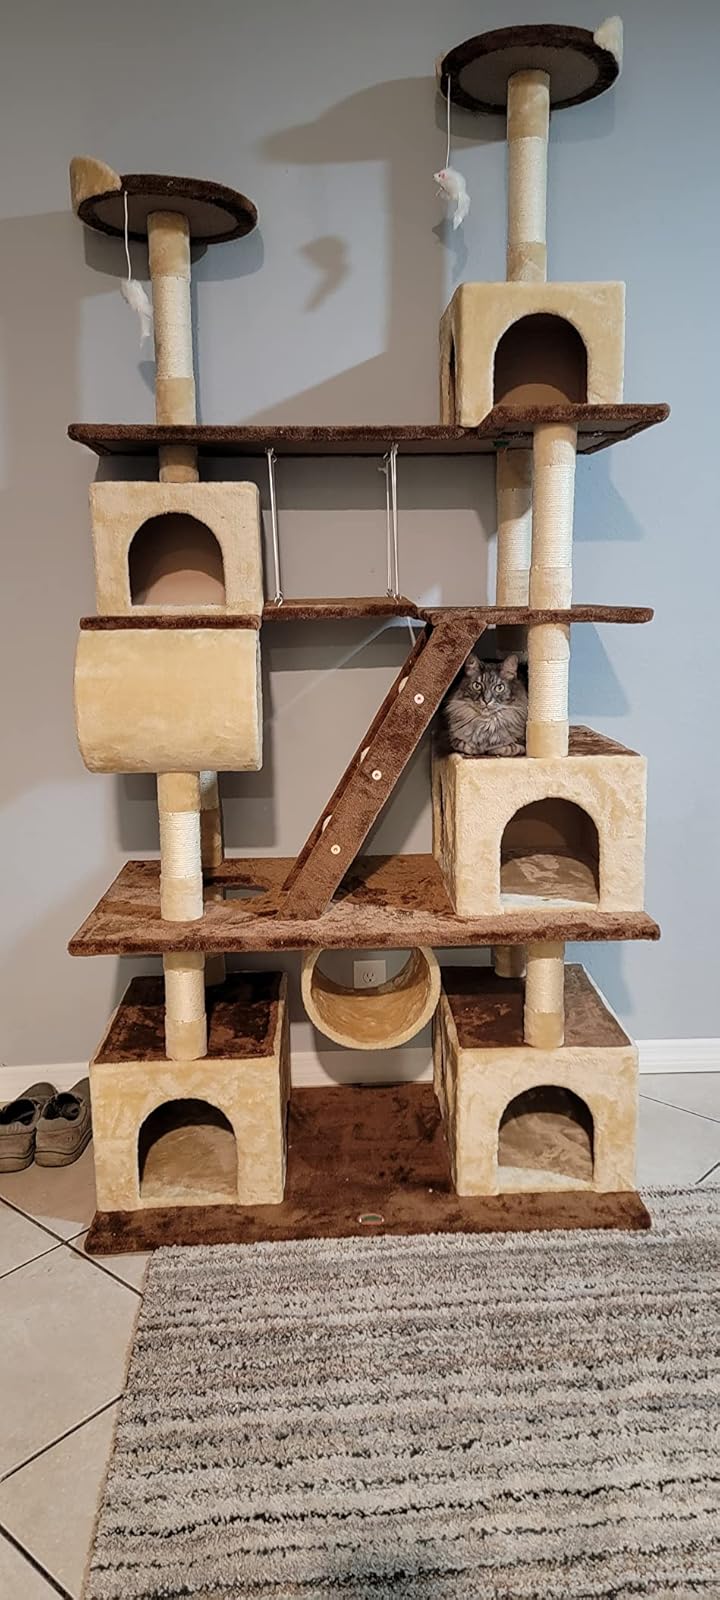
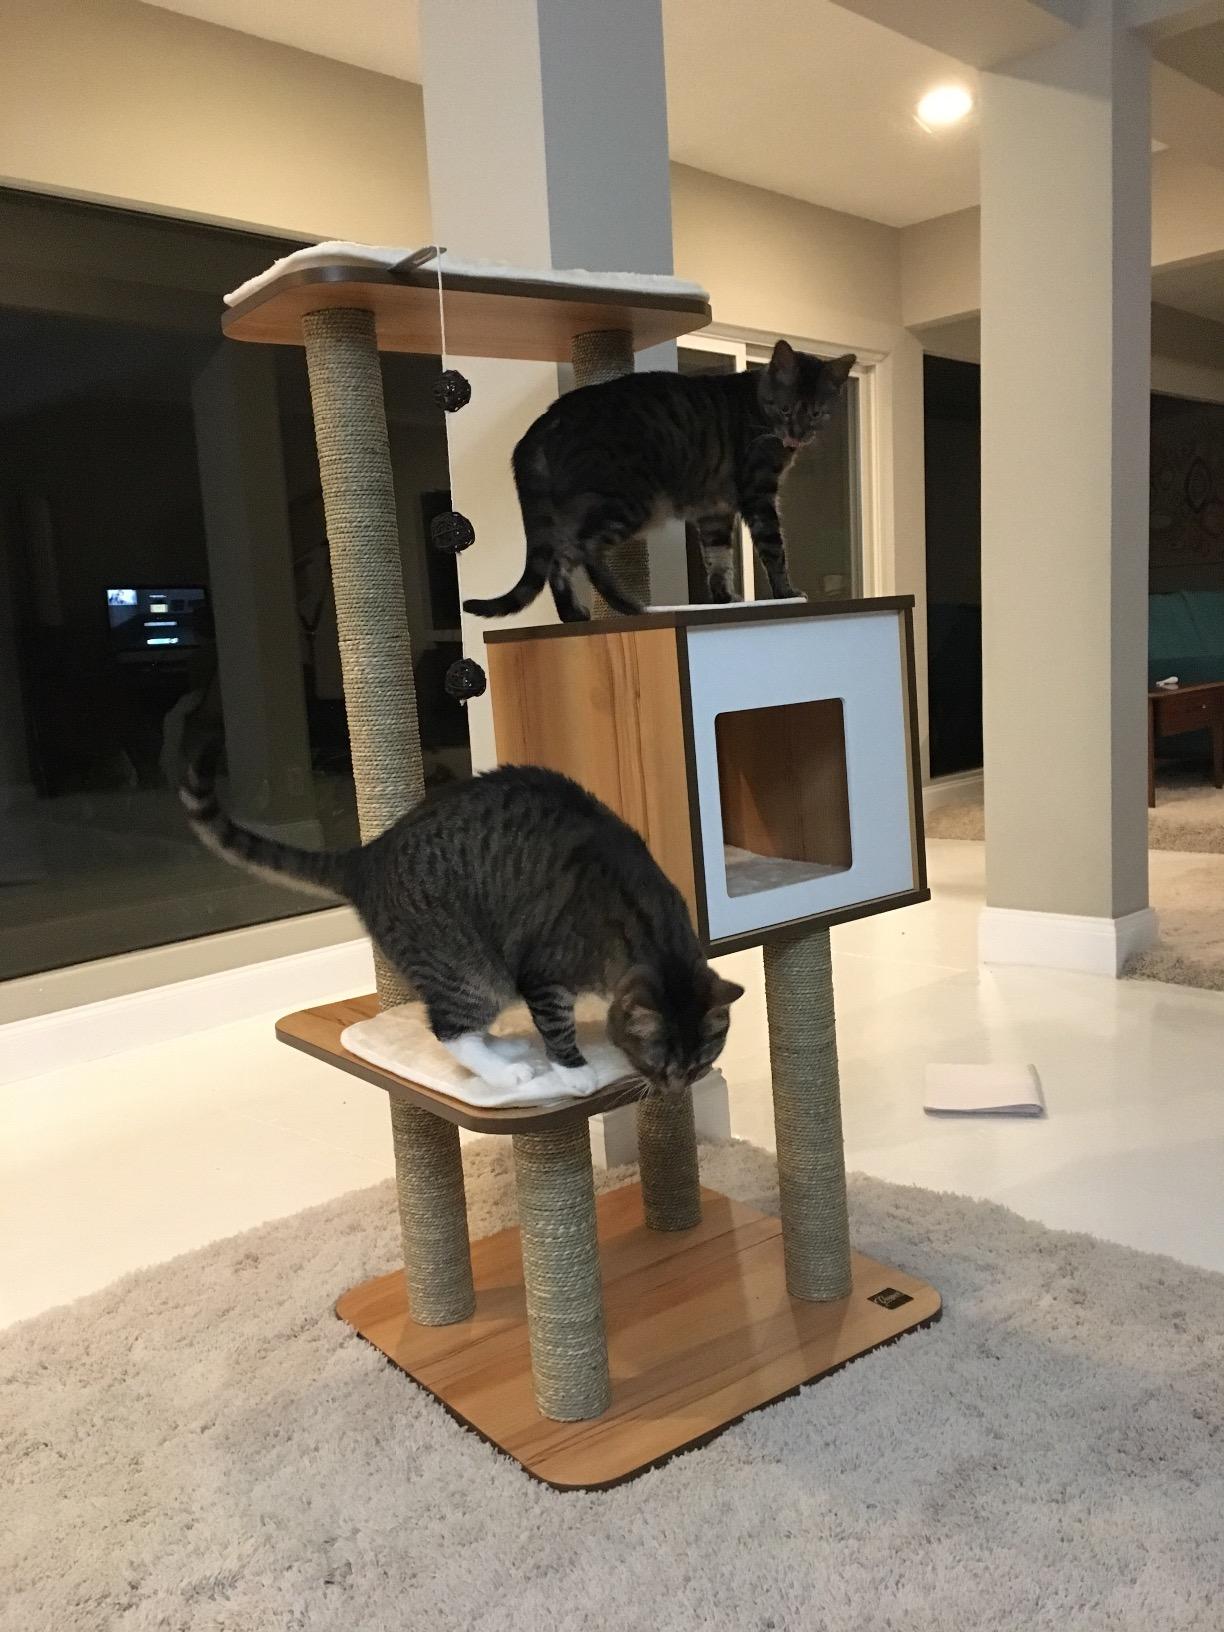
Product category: items_cat tree
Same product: no